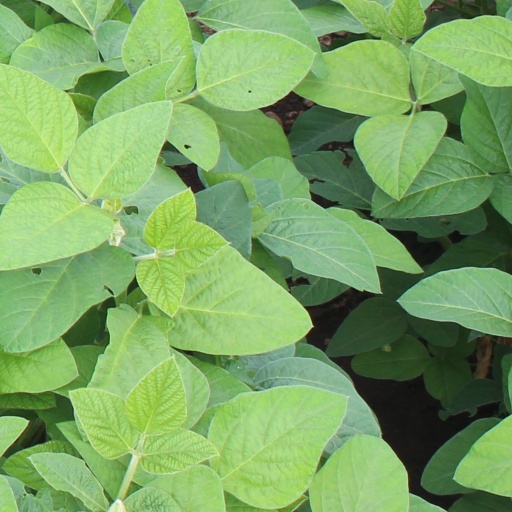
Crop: soybean